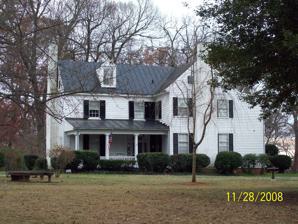
Building: Samuel Miller House
Country: United States of America
Year built: 1829
Historic house in Virginia, United States United States historic place Samuel Miller House U.S. National Register of Historic Places Virginia Landmarks Register Samuel Miller House, Lynchburg VA, November 2008 Show map of Virginia Show map of the United States Location 1433 Nelson Dr., Lynchburg, Virginia Coordinates 37°21′57″N 79°12′47″W / 37.36583°N 79.21306°W / 37.36583; -79.21306 Area 3.9 acres (1.6 ha) Architectural style Federal NRHP reference No. 92001579 VLR No. 118-0223 Significant dates Added to NRHP November 12, 1992 Designated VLR September 15, 1992 The Samuel Miller House is a historic home located at Lynchburg, Virginia , United States.  It is associated with Samuel Miller (1792-1869), a successful businessman and investor who was among the wealthiest men in the South during the years preceding the American Civil War .  It is a large frame house erected between 1826 and 1829, and expanded and modified numerous times through the 20th century.  Outbuildings consist of a cottage, stable, woodshed, and garage.  The surrounding property was contested terrain during the siege of Lynchburg (June 1864), when a cavalry skirmish occurred on the property. It was listed on the National Register of Historic Places in 1992. References